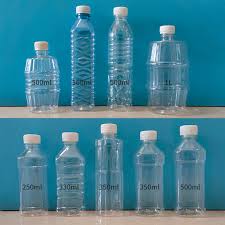
Waste category: plastic